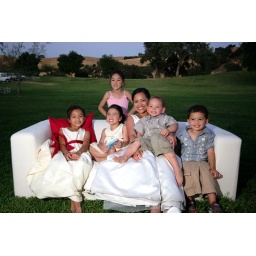
Best seat in the house